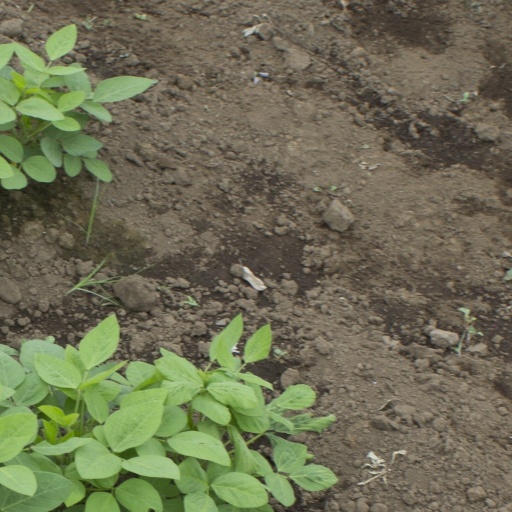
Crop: soybean